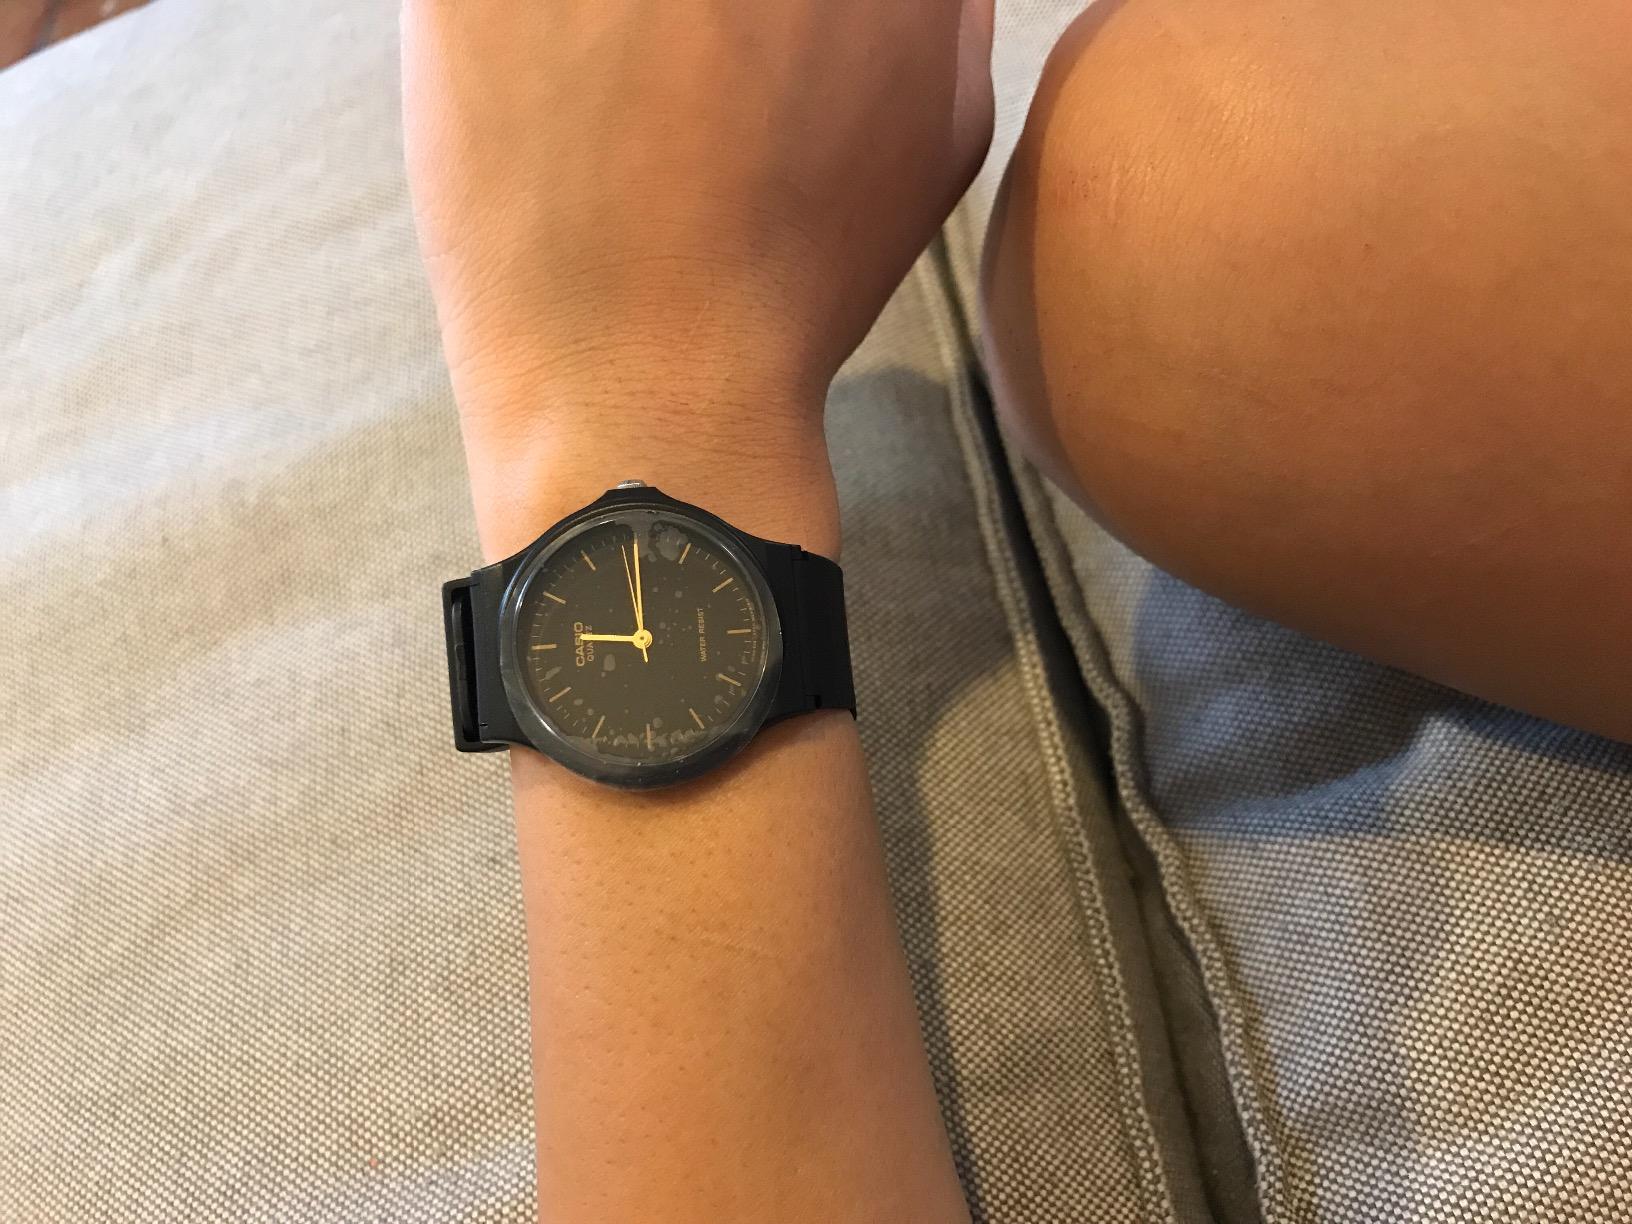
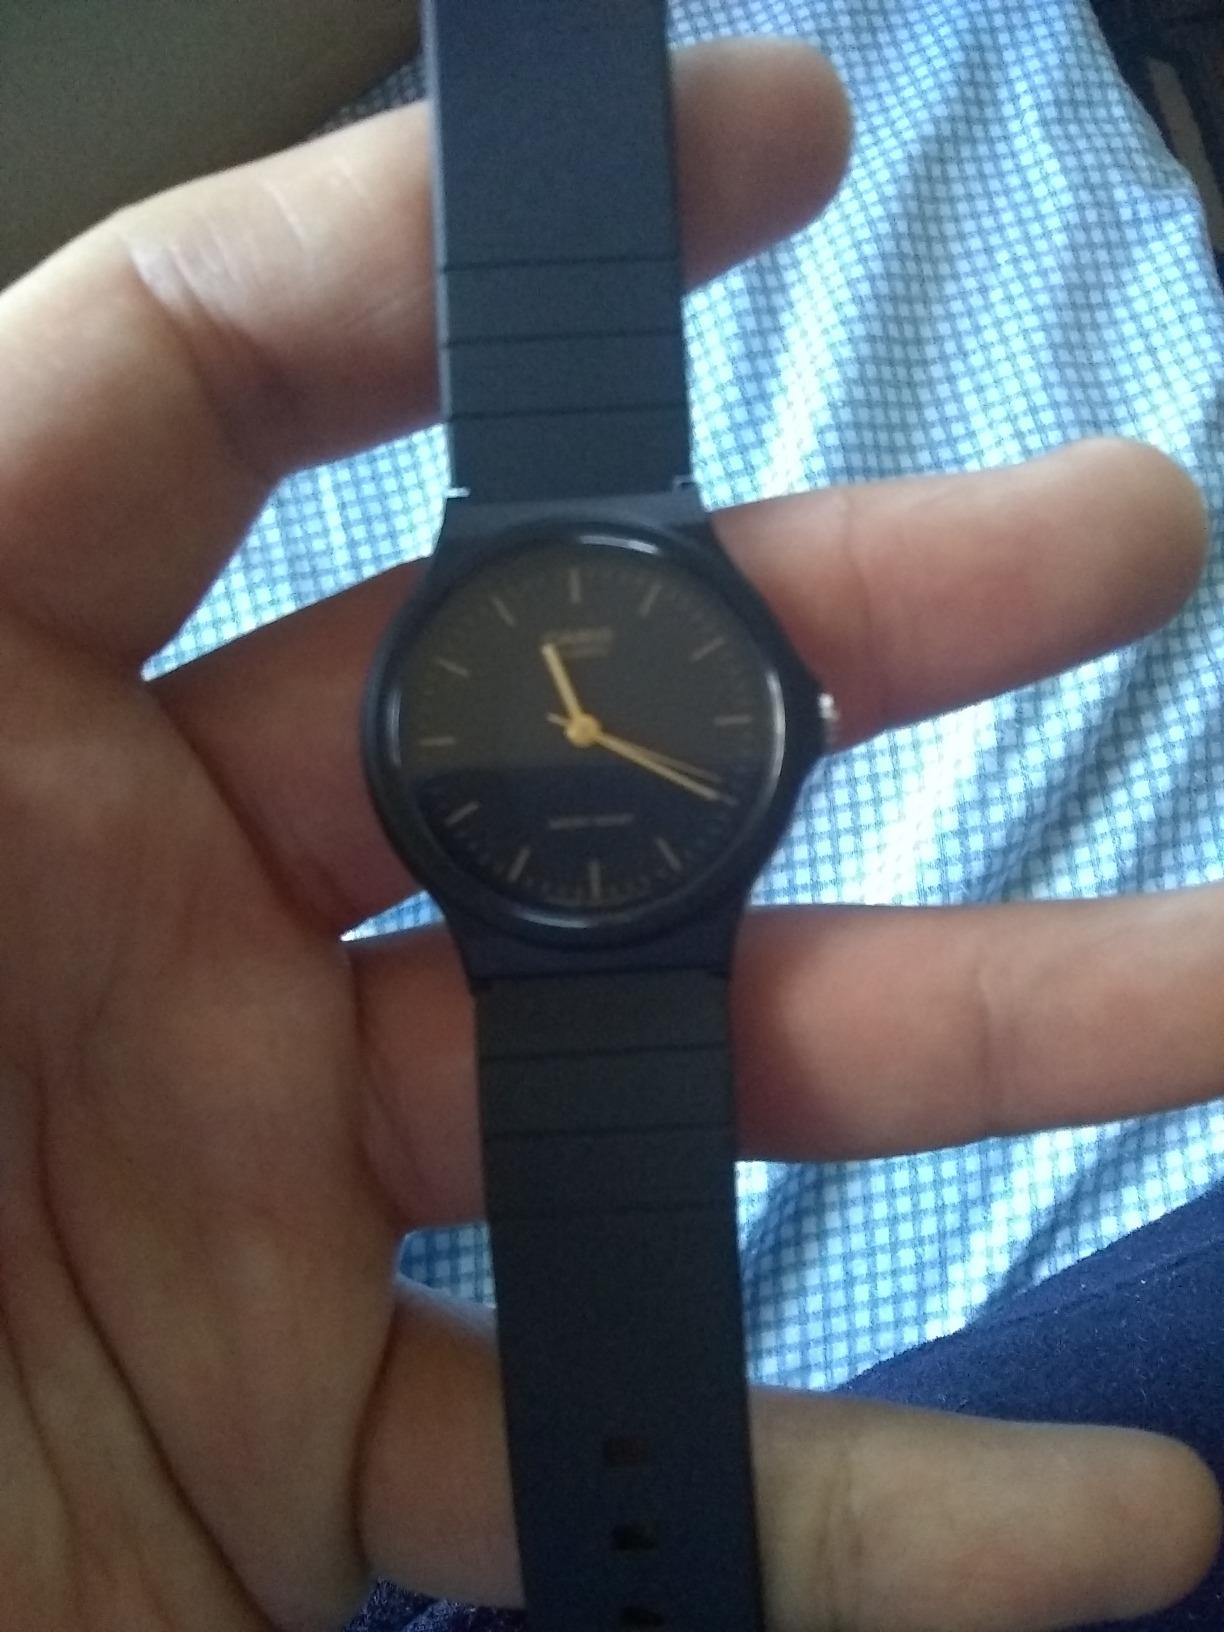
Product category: accessories_watch
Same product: yes